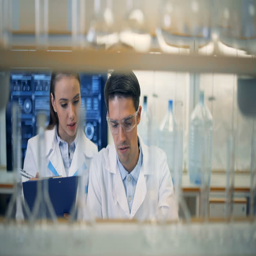
scientists working together at the laboratory